Riley Dixon

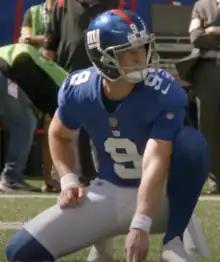
Dixon with the New York Giants in 2021

On April 5, 2022, Dixon signed a one-year contract with the Los Angeles Rams.